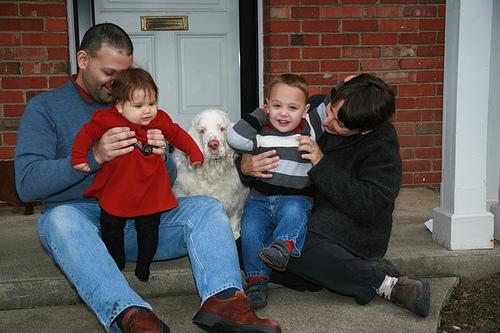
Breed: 235-n000097-clumber